Sue Hill

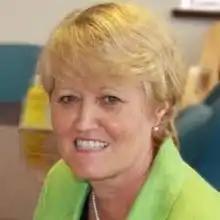

Dame Susan Lesley Hill (born 14 April 1955) has been the Chief Scientific Officer for England since October 2002.